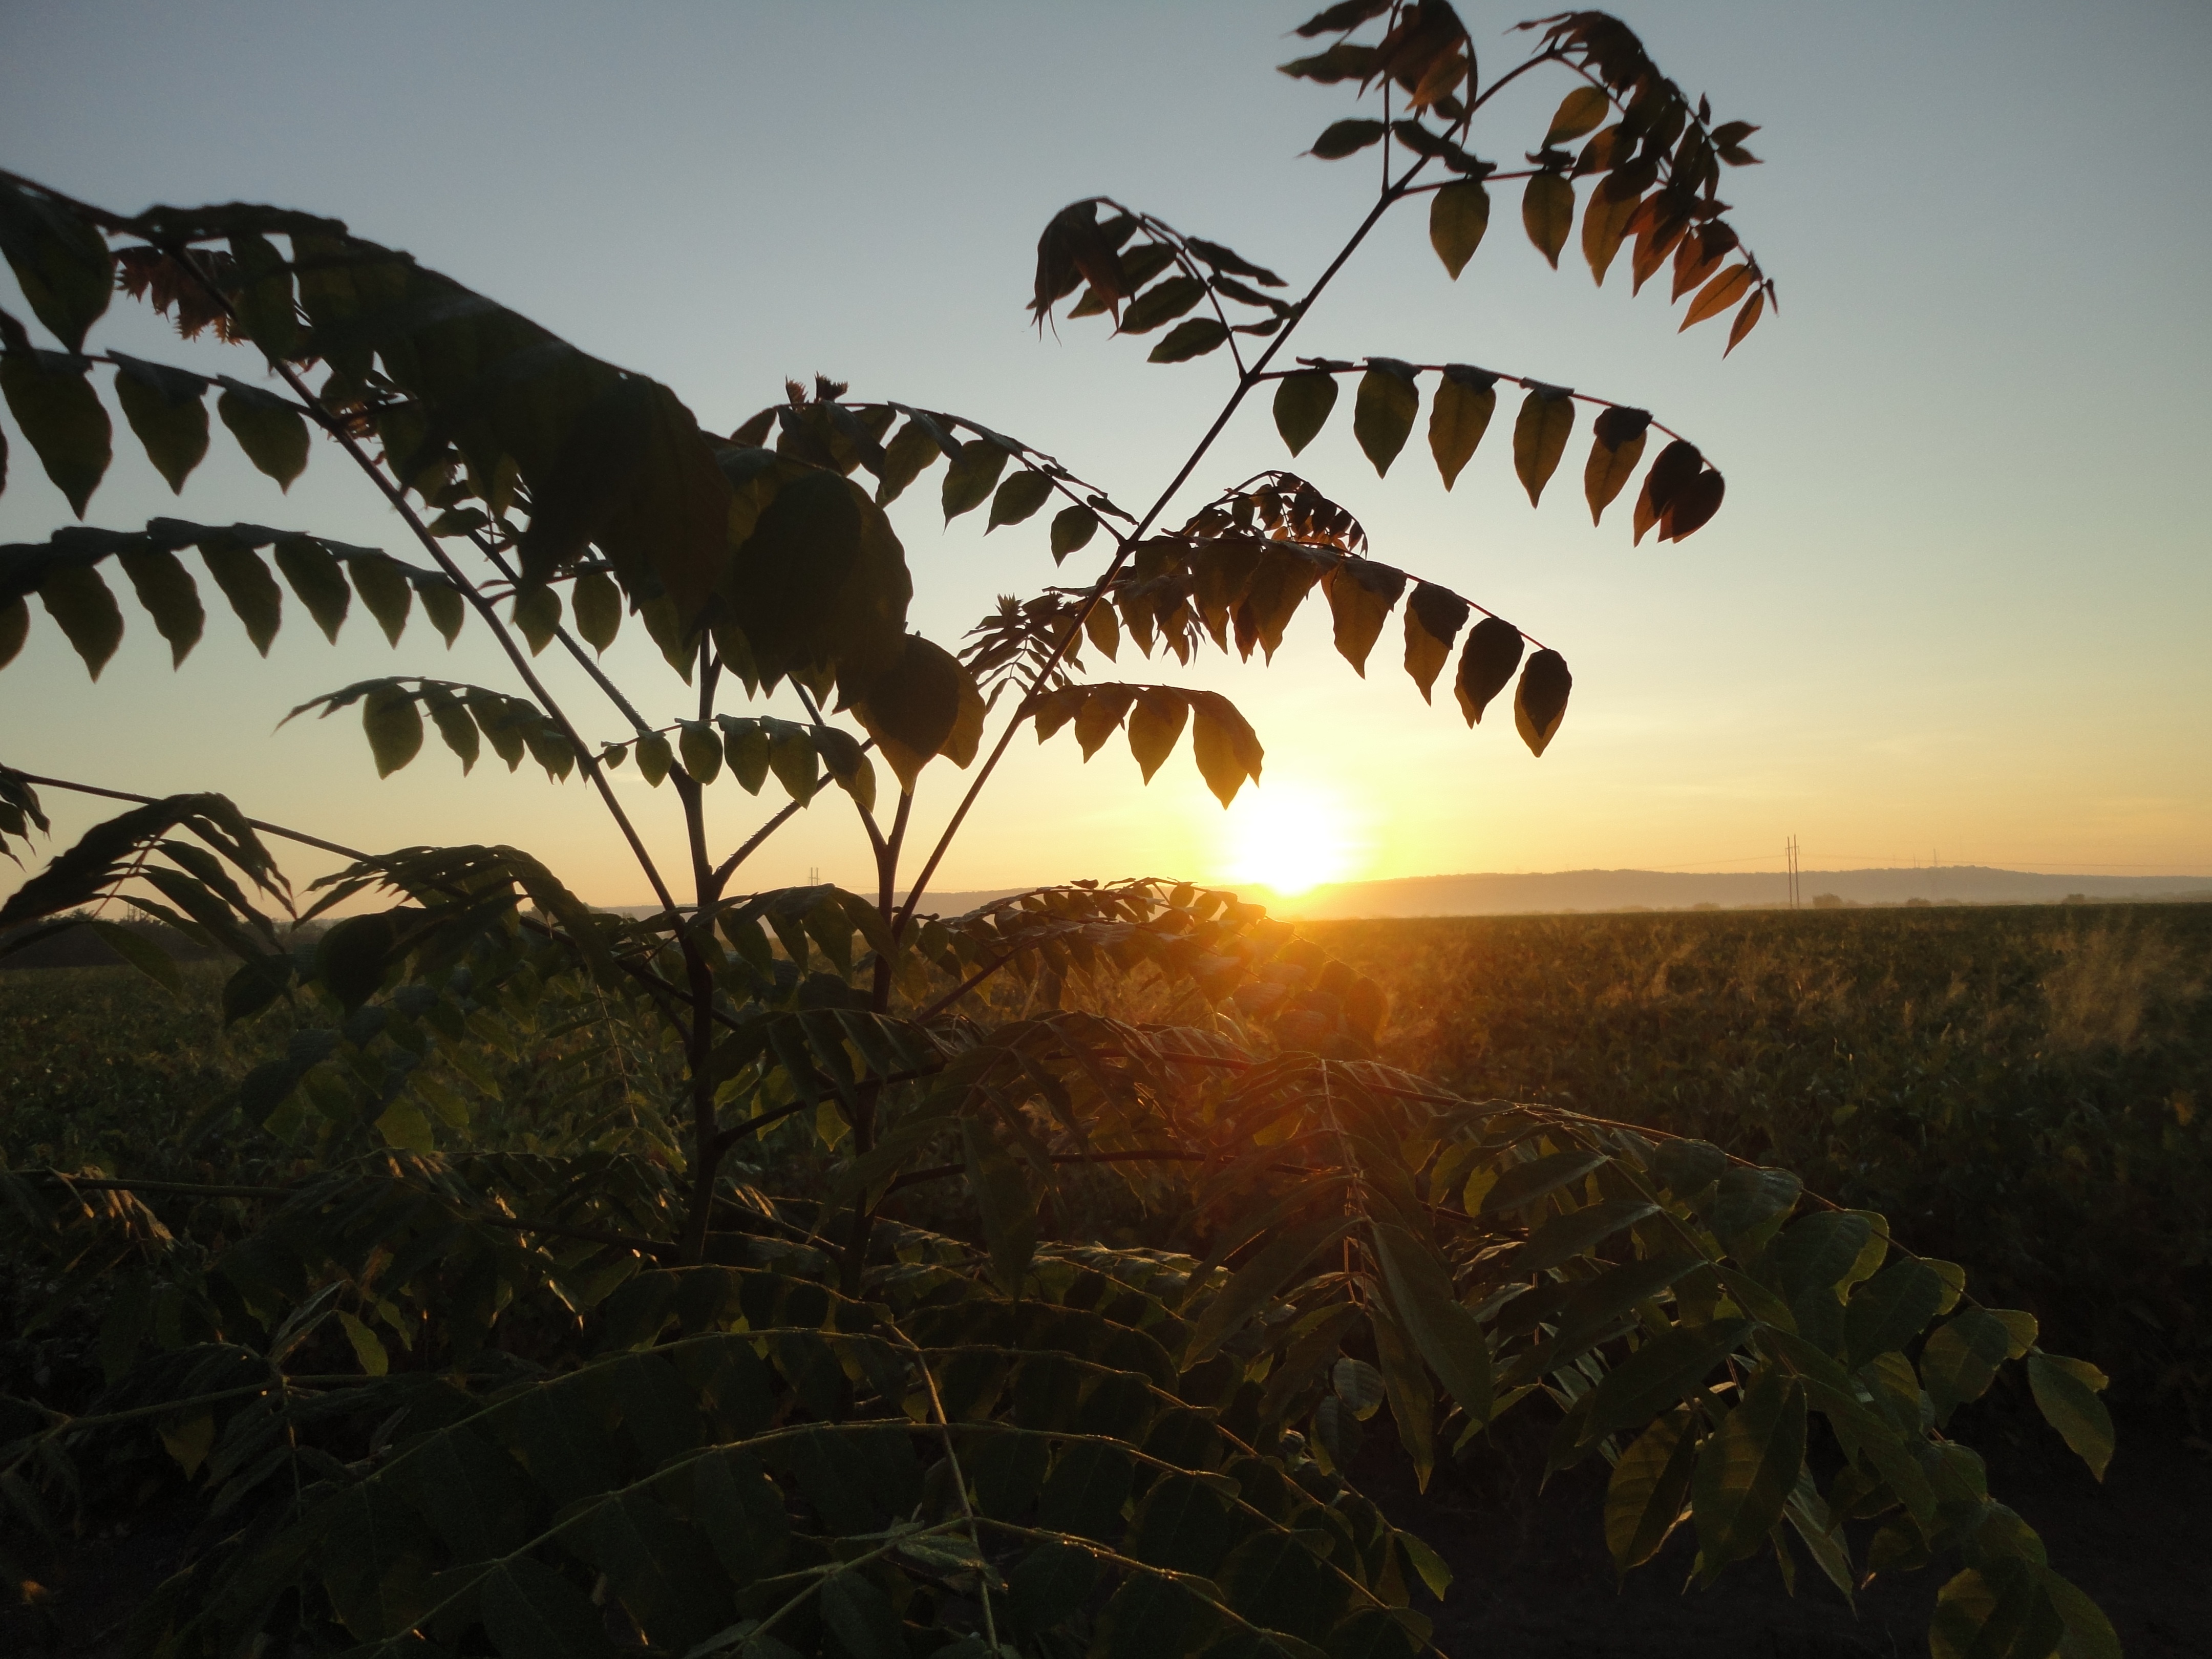
tree, nature, horizon, person, light, plant, sky, sun, sunrise, sunset, sunlight, morning, leaf, flower, dawn, summer, evening, twilight, peaceful, autumn, calm, leaves, the light of the sun, output del sol, observing, arecales, watching sunset